Nevers faience

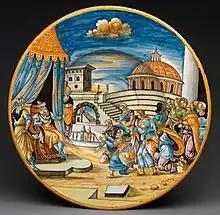
Dish with Joseph and His Brothers, 1630–45, after print by Bernard Salomon; Conrade workshop? "Inscribed on back in blue: LES FRERE' DE JIOSEPH / VENUS A LUY EN EGIPTE / AU GENESE XLII (trans.: The brothers of Joseph came to him in Egypt in Genesis 42)".

The Conrade monopoly was not effective for long, with a second factory starting in 1632, and by 1652 there were four different potteries in Nevers, including one founded by Pierre Custode, whose family became the other main Nevers dynasty of potters.